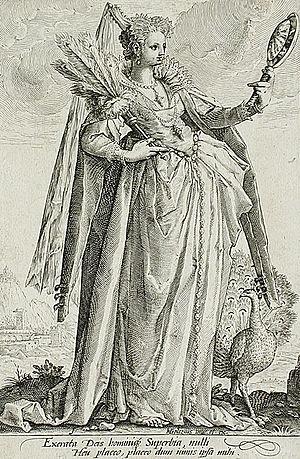
Les péchés capitaux sont dans la religion catholique les sept péchés ou « vices » qui entrainent tous les autres. Cette nomenclature, qui est distincte de la désobéissance aux prescriptions du Décalogue, apparaît au IVᵉ siècle et a été systématisée au XIIIᵉ siècle par Thomas d'Aquin. Ce sont la paresse, l’orgueil, la gourmandise, la luxure, l’avarice, la colère et l’envie. Ils sont capitaux au sens où ce sont des mobiles pour commettre tous les crimes comme l'assassinat.